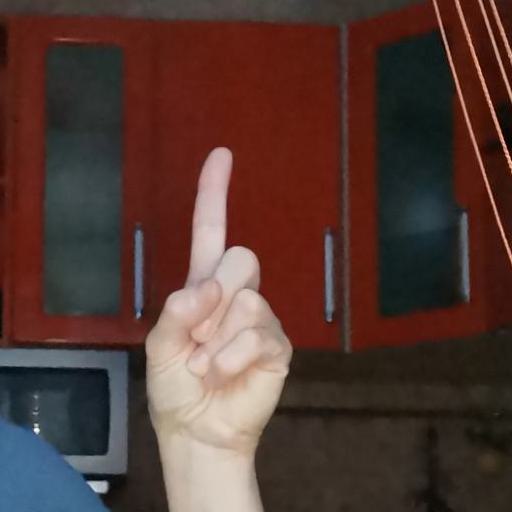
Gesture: one